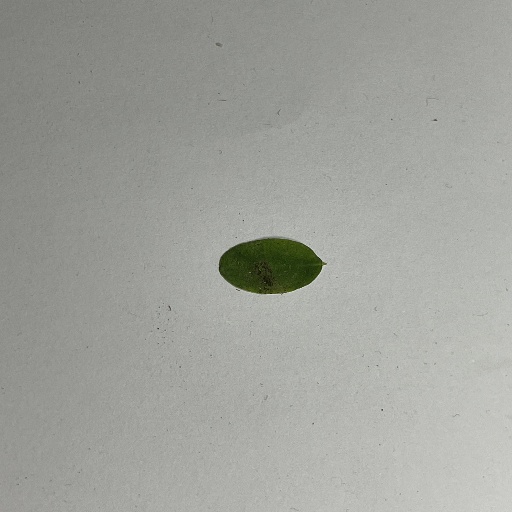
Species: Sojina
Leaf condition: Bacterial Spot